Giorgio Gaslini

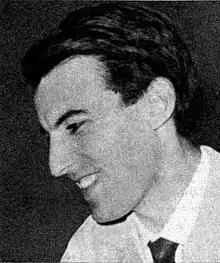
Giorgio Gaslini in 1957

Giorgio Gaslini (22 October 1929 – 29 July 2014) was an Italian jazz pianist, composer and conductor.